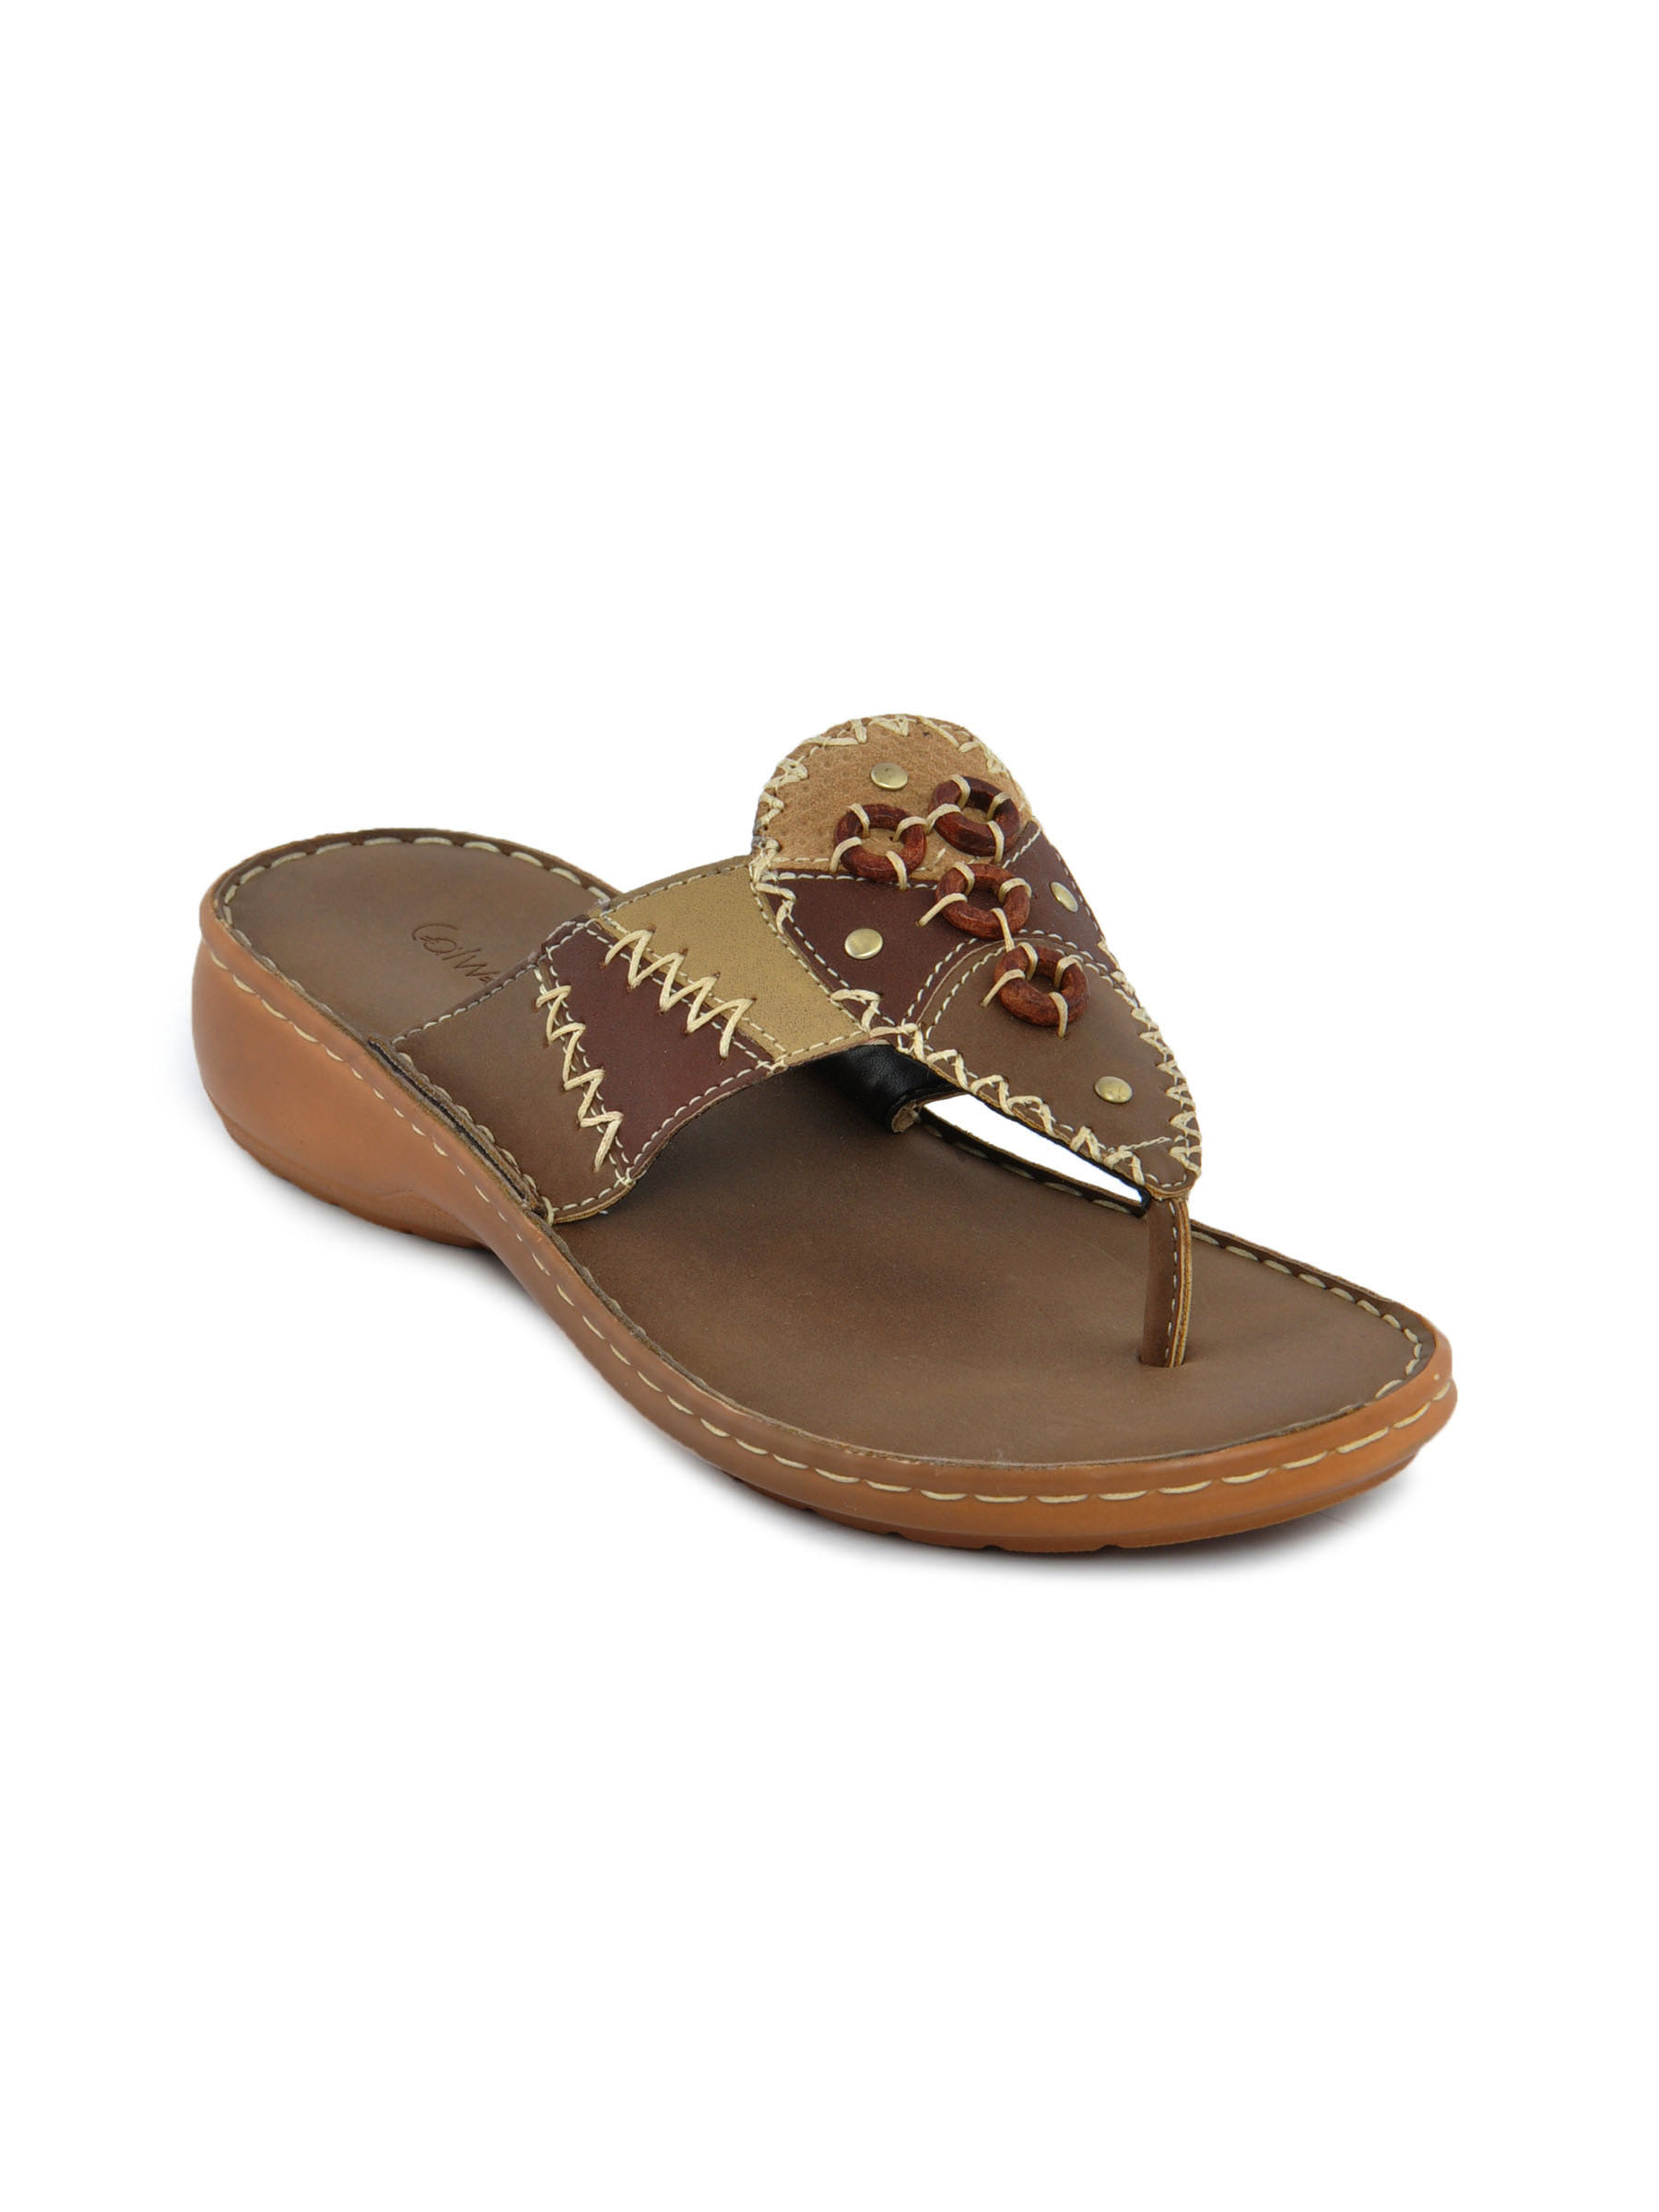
Catwalk Women Classic Brown Flats
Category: Footwear / Shoes / Heels
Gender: Women
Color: Brown
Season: Spring 2013
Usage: Casual